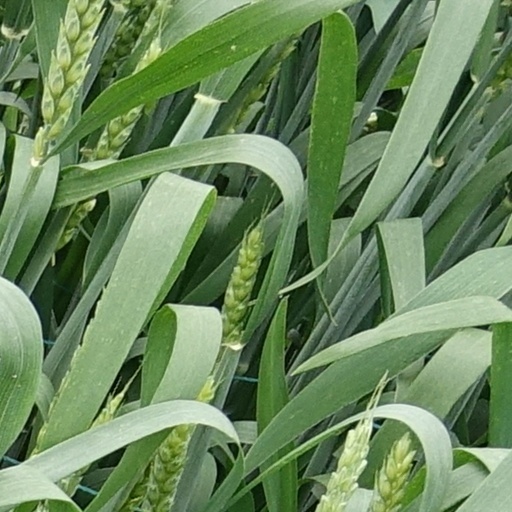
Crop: wheat